Oudejaarsconference

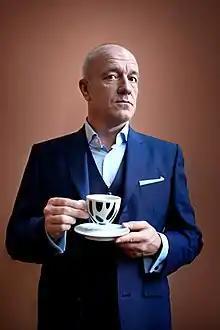
Geert Hoste introduced the oudejaarsconference in Belgium in 1993

In 1982 there were two oudejaarsconferences on television. On the first television network, Wim Kan held a conference (broadcast by VARA) and on the second television network a oudejaarsconference was broadcast by IKON, performed by the new and refreshing comedian Freek de Jonge. Later, Freek de Jonge's conference turned out to be much more popular than Wim Kan's, which is why Wim Kan decided to stop with the oudejaarsconference. Wim Kan appointed Freek de Jonge as his successor.